Bob Bailey (baseball)

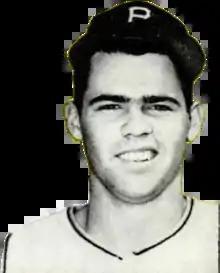
Bailey in 1963

Robert Sherwood Bailey (October 13, 1942 – January 9, 2018) was an American professional baseball player. He played 17 seasons in Major League Baseball (MLB) between 1962 and 1978 for the Pittsburgh Pirates, Los Angeles Dodgers, Montreal Expos, Cincinnati Reds, and Boston Red Sox, primarily as a third baseman but he also played games in the outfield and first base.